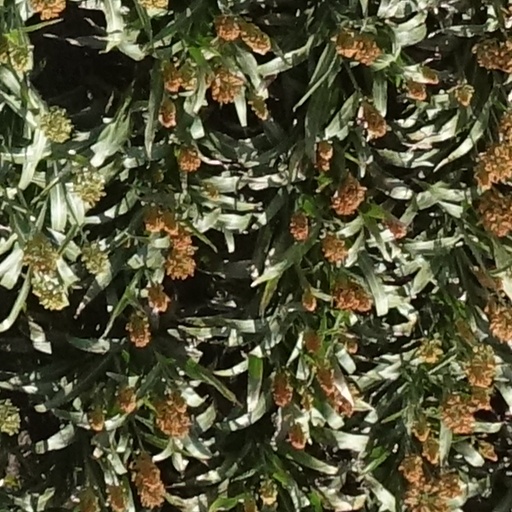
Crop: sorghum